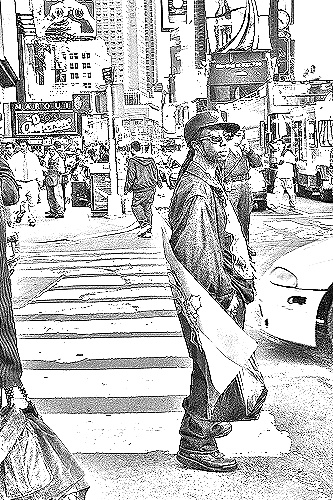
Portrait style: Sketch Portrait